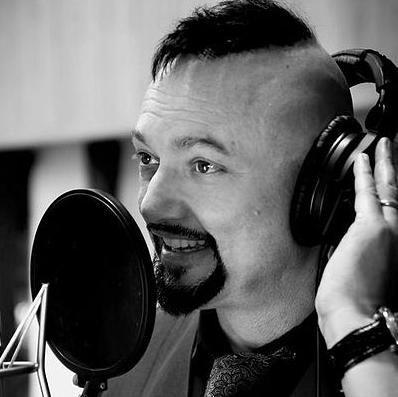
Age: 55